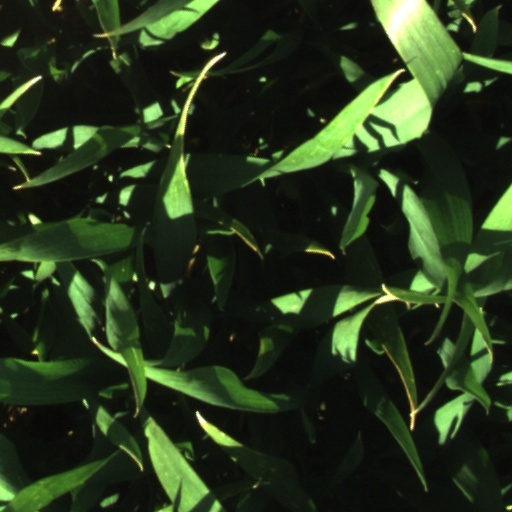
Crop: wheat